Kyiv Modern-Ballet

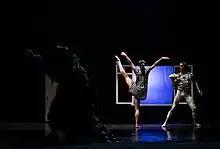
Scene from the ballet "Nine Rendezvous"

"Kyiv Modern-ballet" is the authorial theatre whose repertoire comprises, by and large, the original productions of its founder Radu Poklitaru, which have become the most valuable possession of the theatre, received prestigious rewards and got the recognition of both experts and spectators. Additionally, "Kyiv Modern-ballet" is the platform for the artistic quest of young Ukrainian choreographers who are ballet dancers at the same time. The latter produced, at different times, one-act ballets "The Spectre of the Rose" (2014) and "The Seasons" (2014) by Oleksandr Rodin directed by Oleksiy Busko; "The Second Floor" to the music of J.Black, N.Frahm and G.Santaolalla directed by Anatoliy Vodzianskiy (2016); "Variations of Life" to the music of Alfred Schnittke, Henry Purcell, Ólafur Arnalds, S. Anderson and Max Richter, directed by Anna Herus (2017). There are also the productions of Anastasiya Kharchenko, Olena Dolgikh, Olersandr Manshylin, Volodymyr Mitiev, Viktoria Tolstova, Ruslan Baranov, Petro Naku, Vladyslav Detiuchenko and Kateryna Kurman.